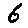
Label: 6